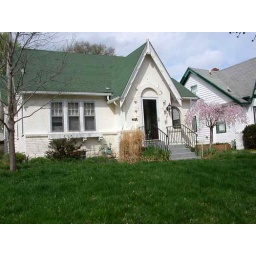
A shot of my house in early spring with only the weeping cherry tree in bloom.